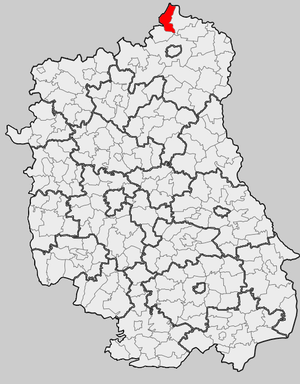
Konstantynów est une gmina rurale de la powiat de Biała Podlaska, dans la Voïvodie de Lublin, dans l'est de la Pologne, à la frontière avec la Biélorussie.